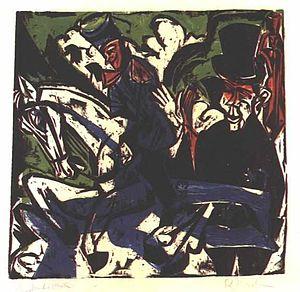
L'étrange histoire de Peter Schlemihl ou l’homme qui a vendu son ombre est un récit fantastique écrit par l’écrivain et botaniste allemand Adelbert von Chamisso durant l’été 1813. La première édition française de ce court roman parut en 1822, dans une traduction de Hippolyte de Chamisso.